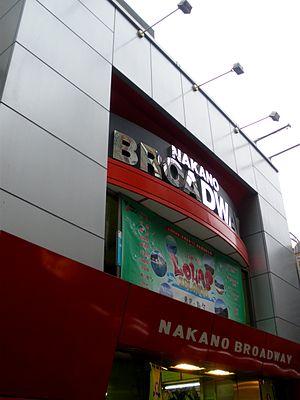
Nakano Broadway est une galerie marchande du quartier de Nakano à Tôkyô.